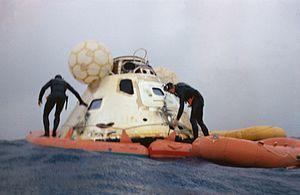
Apollo 7 est une mission spatiale habitée réalisée par la National Aeronautics and Space Administration en octobre 1968. C'est la première mission du programme américain Apollo à transporter un équipage dans l'espace. C'est également le premier vol spatial américain avec des astronautes à bord depuis Gemini 12 en novembre 1966. La mission AS-204, également appelée Apollo 1, était destinée à être le premier vol avec équipage du programme Apollo. Son lancement était prévu pour février 1967, mais un incendie dans la cabine lors d'un test en janvier 1967 provoque la mort de l'équipage. Les vols habités sont alors suspendus pendant 21 mois, le temps d'étudier les causes de l'accident et d'apporter des améliorations à l'engin spatial et aux procédures de sécurité, ainsi que pour réaliser des vols d'essai sans équipage de la fusée Saturn V et du module lunaire Apollo. Apollo 7 accomplit la mission d'Apollo 1 qui consistait à tester le module de commande et de service d'Apollo en orbite terrestre basse.